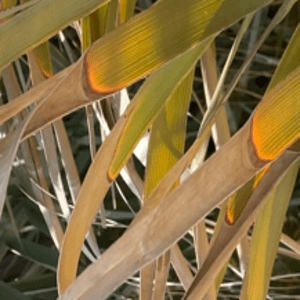
Label: Potassium Deficiency